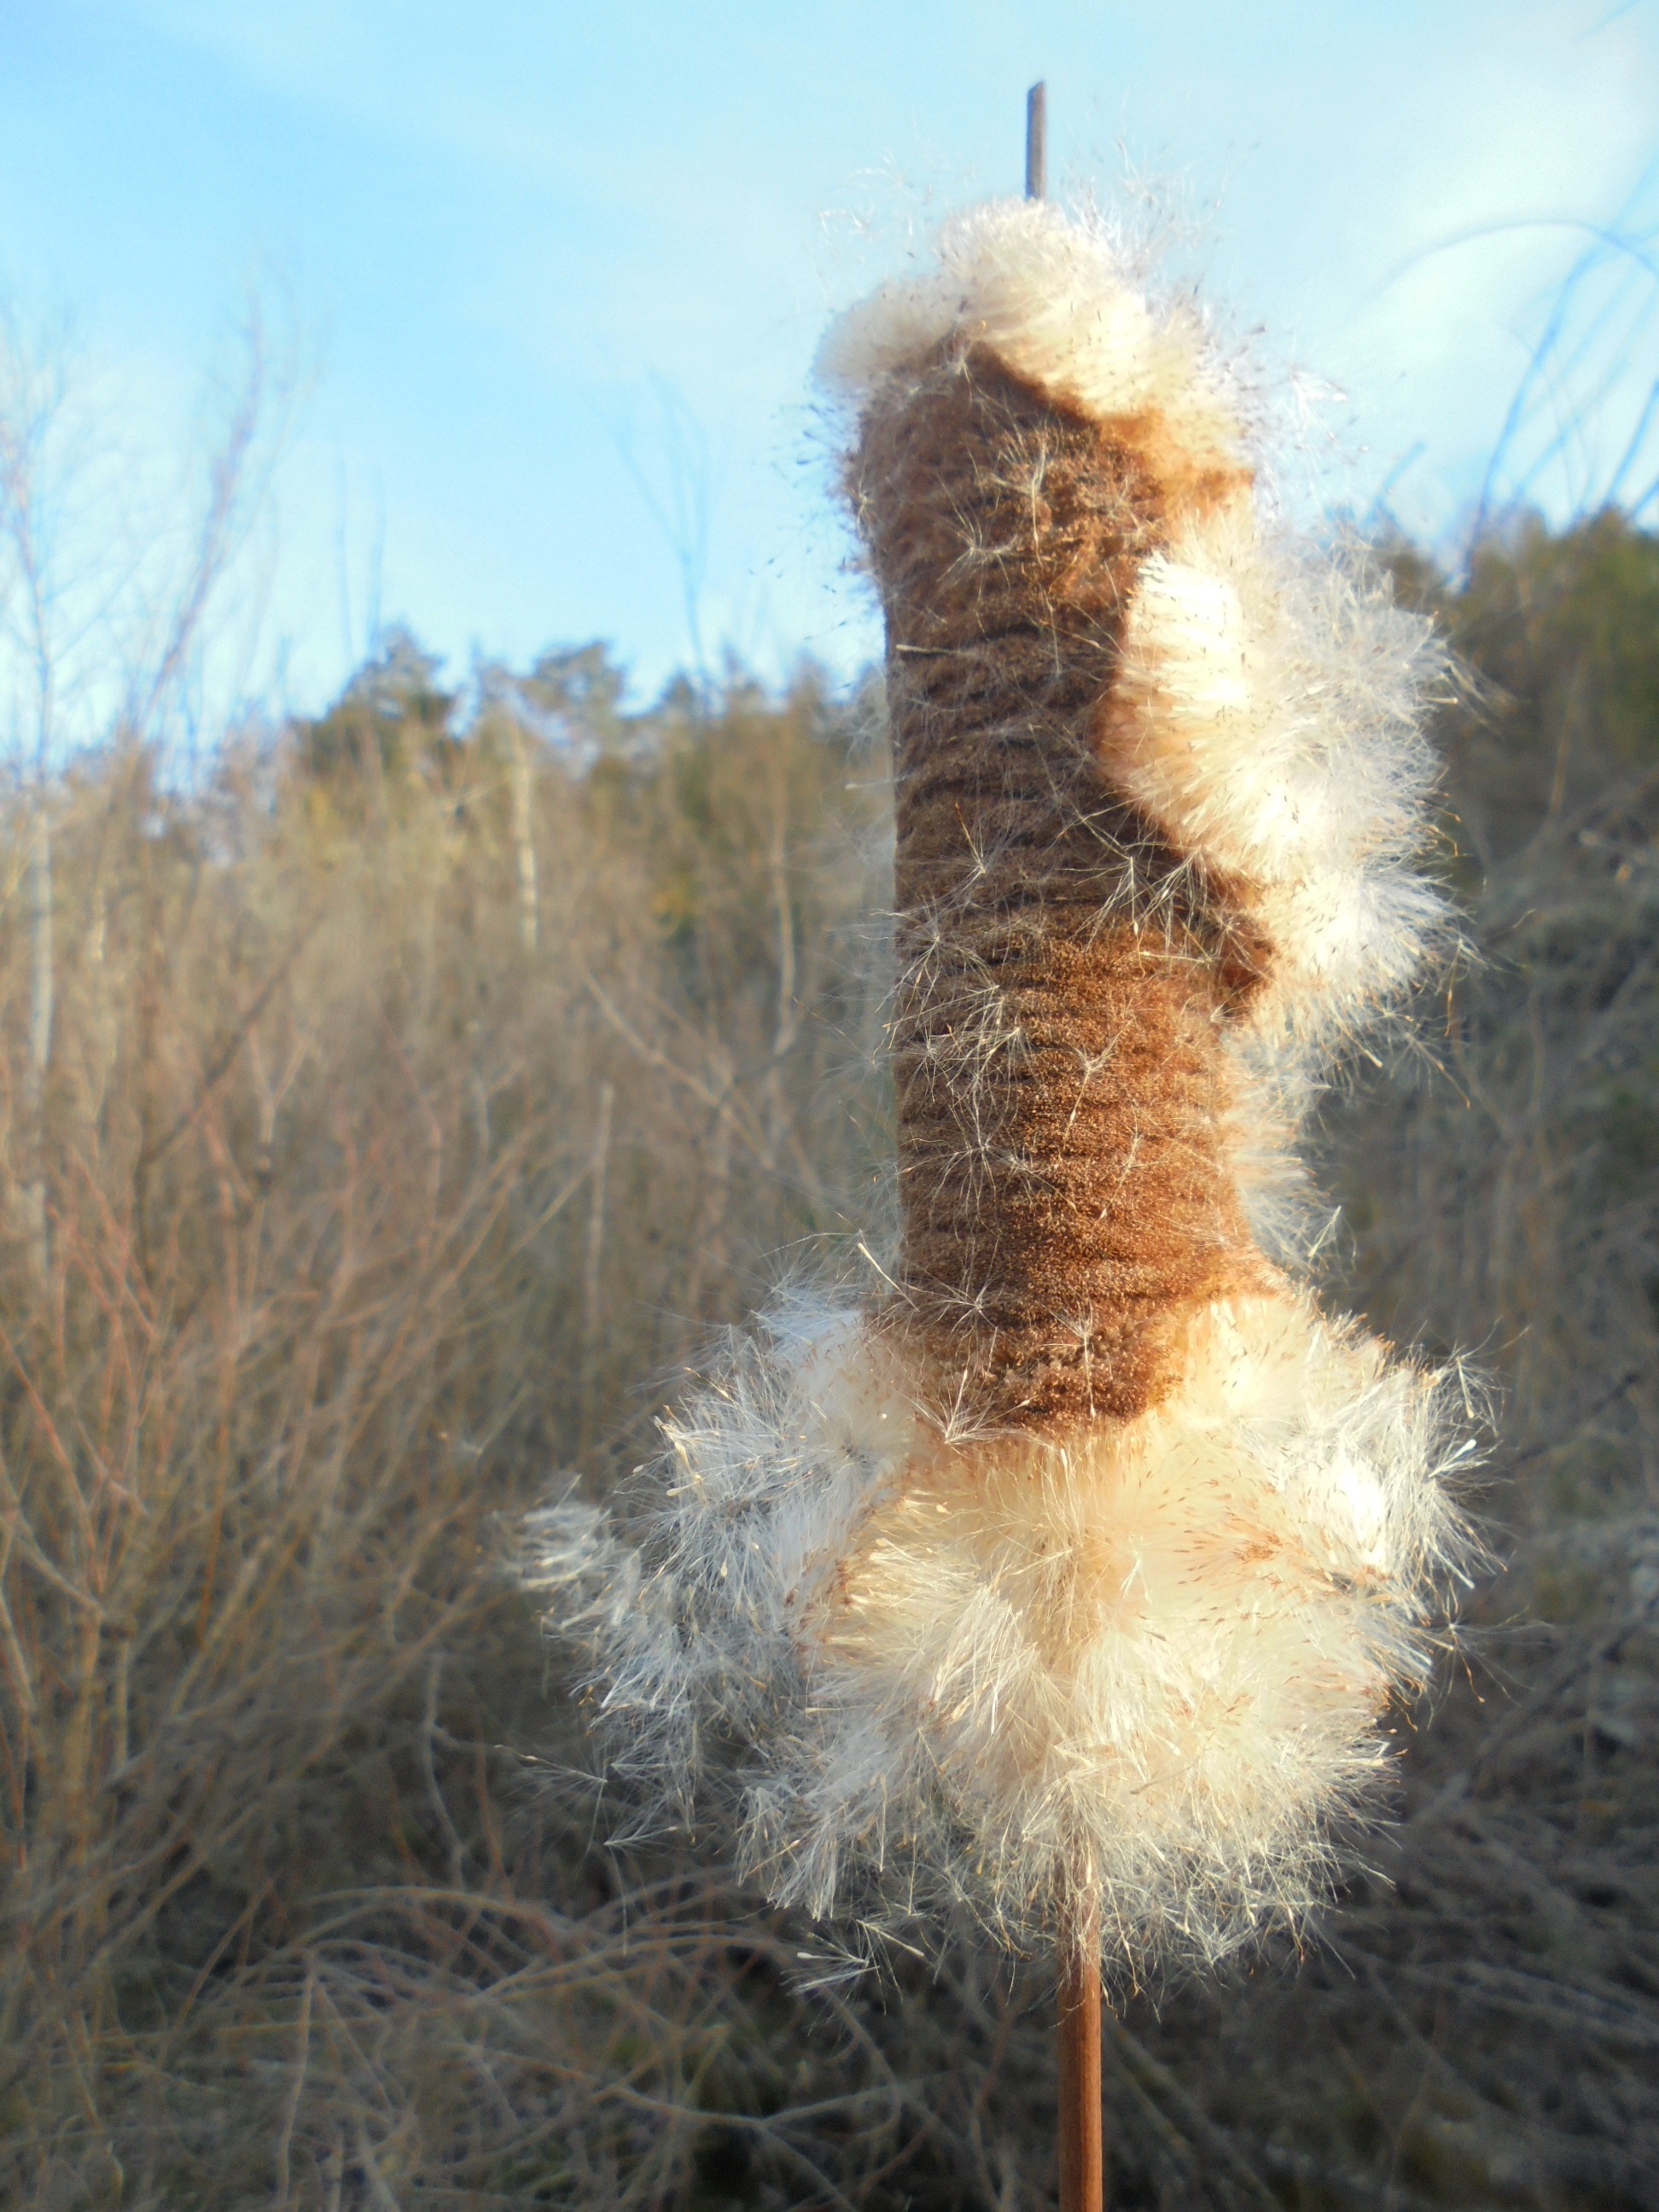
tree, nature, grass, winter, plant, flower, wind, frost, reed, autumn, brown, material, resolve, grass family